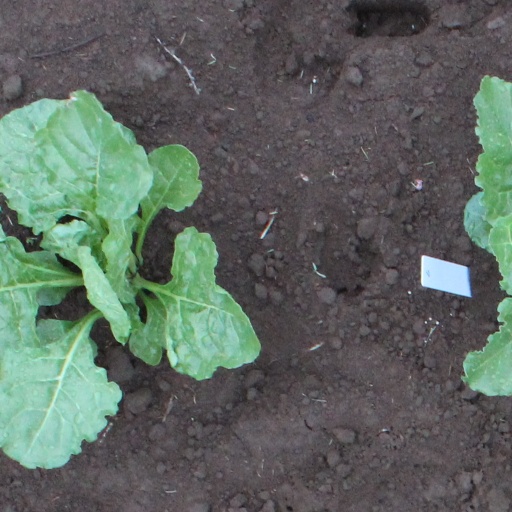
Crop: sugar beet